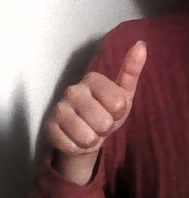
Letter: aleff